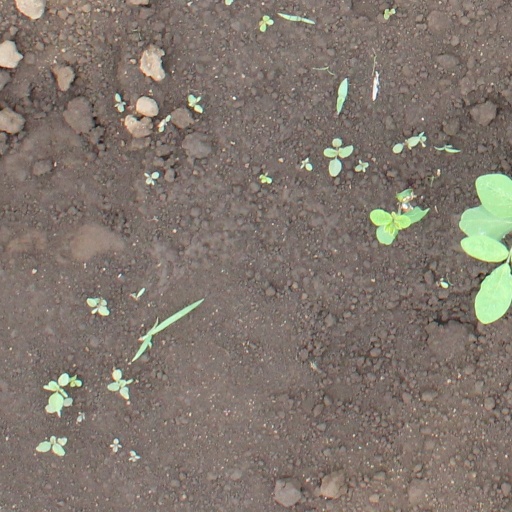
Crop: soybean